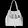
Label: Bag